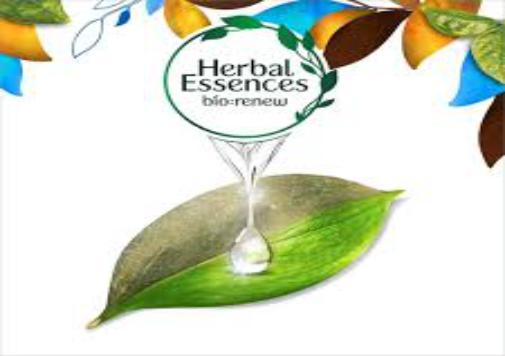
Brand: Herbal Essences
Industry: Necessities